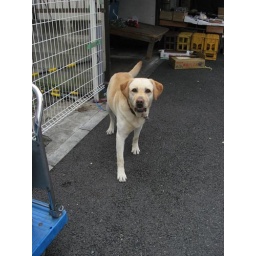
The most famous fish market in Japan